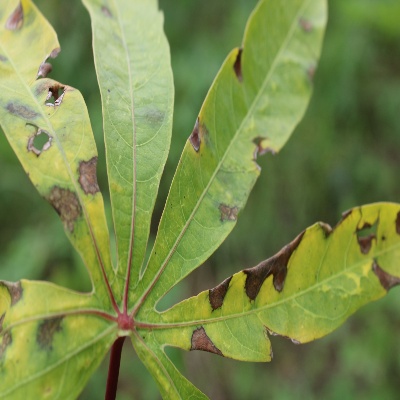
Crop: Cassava
Condition: brown spot